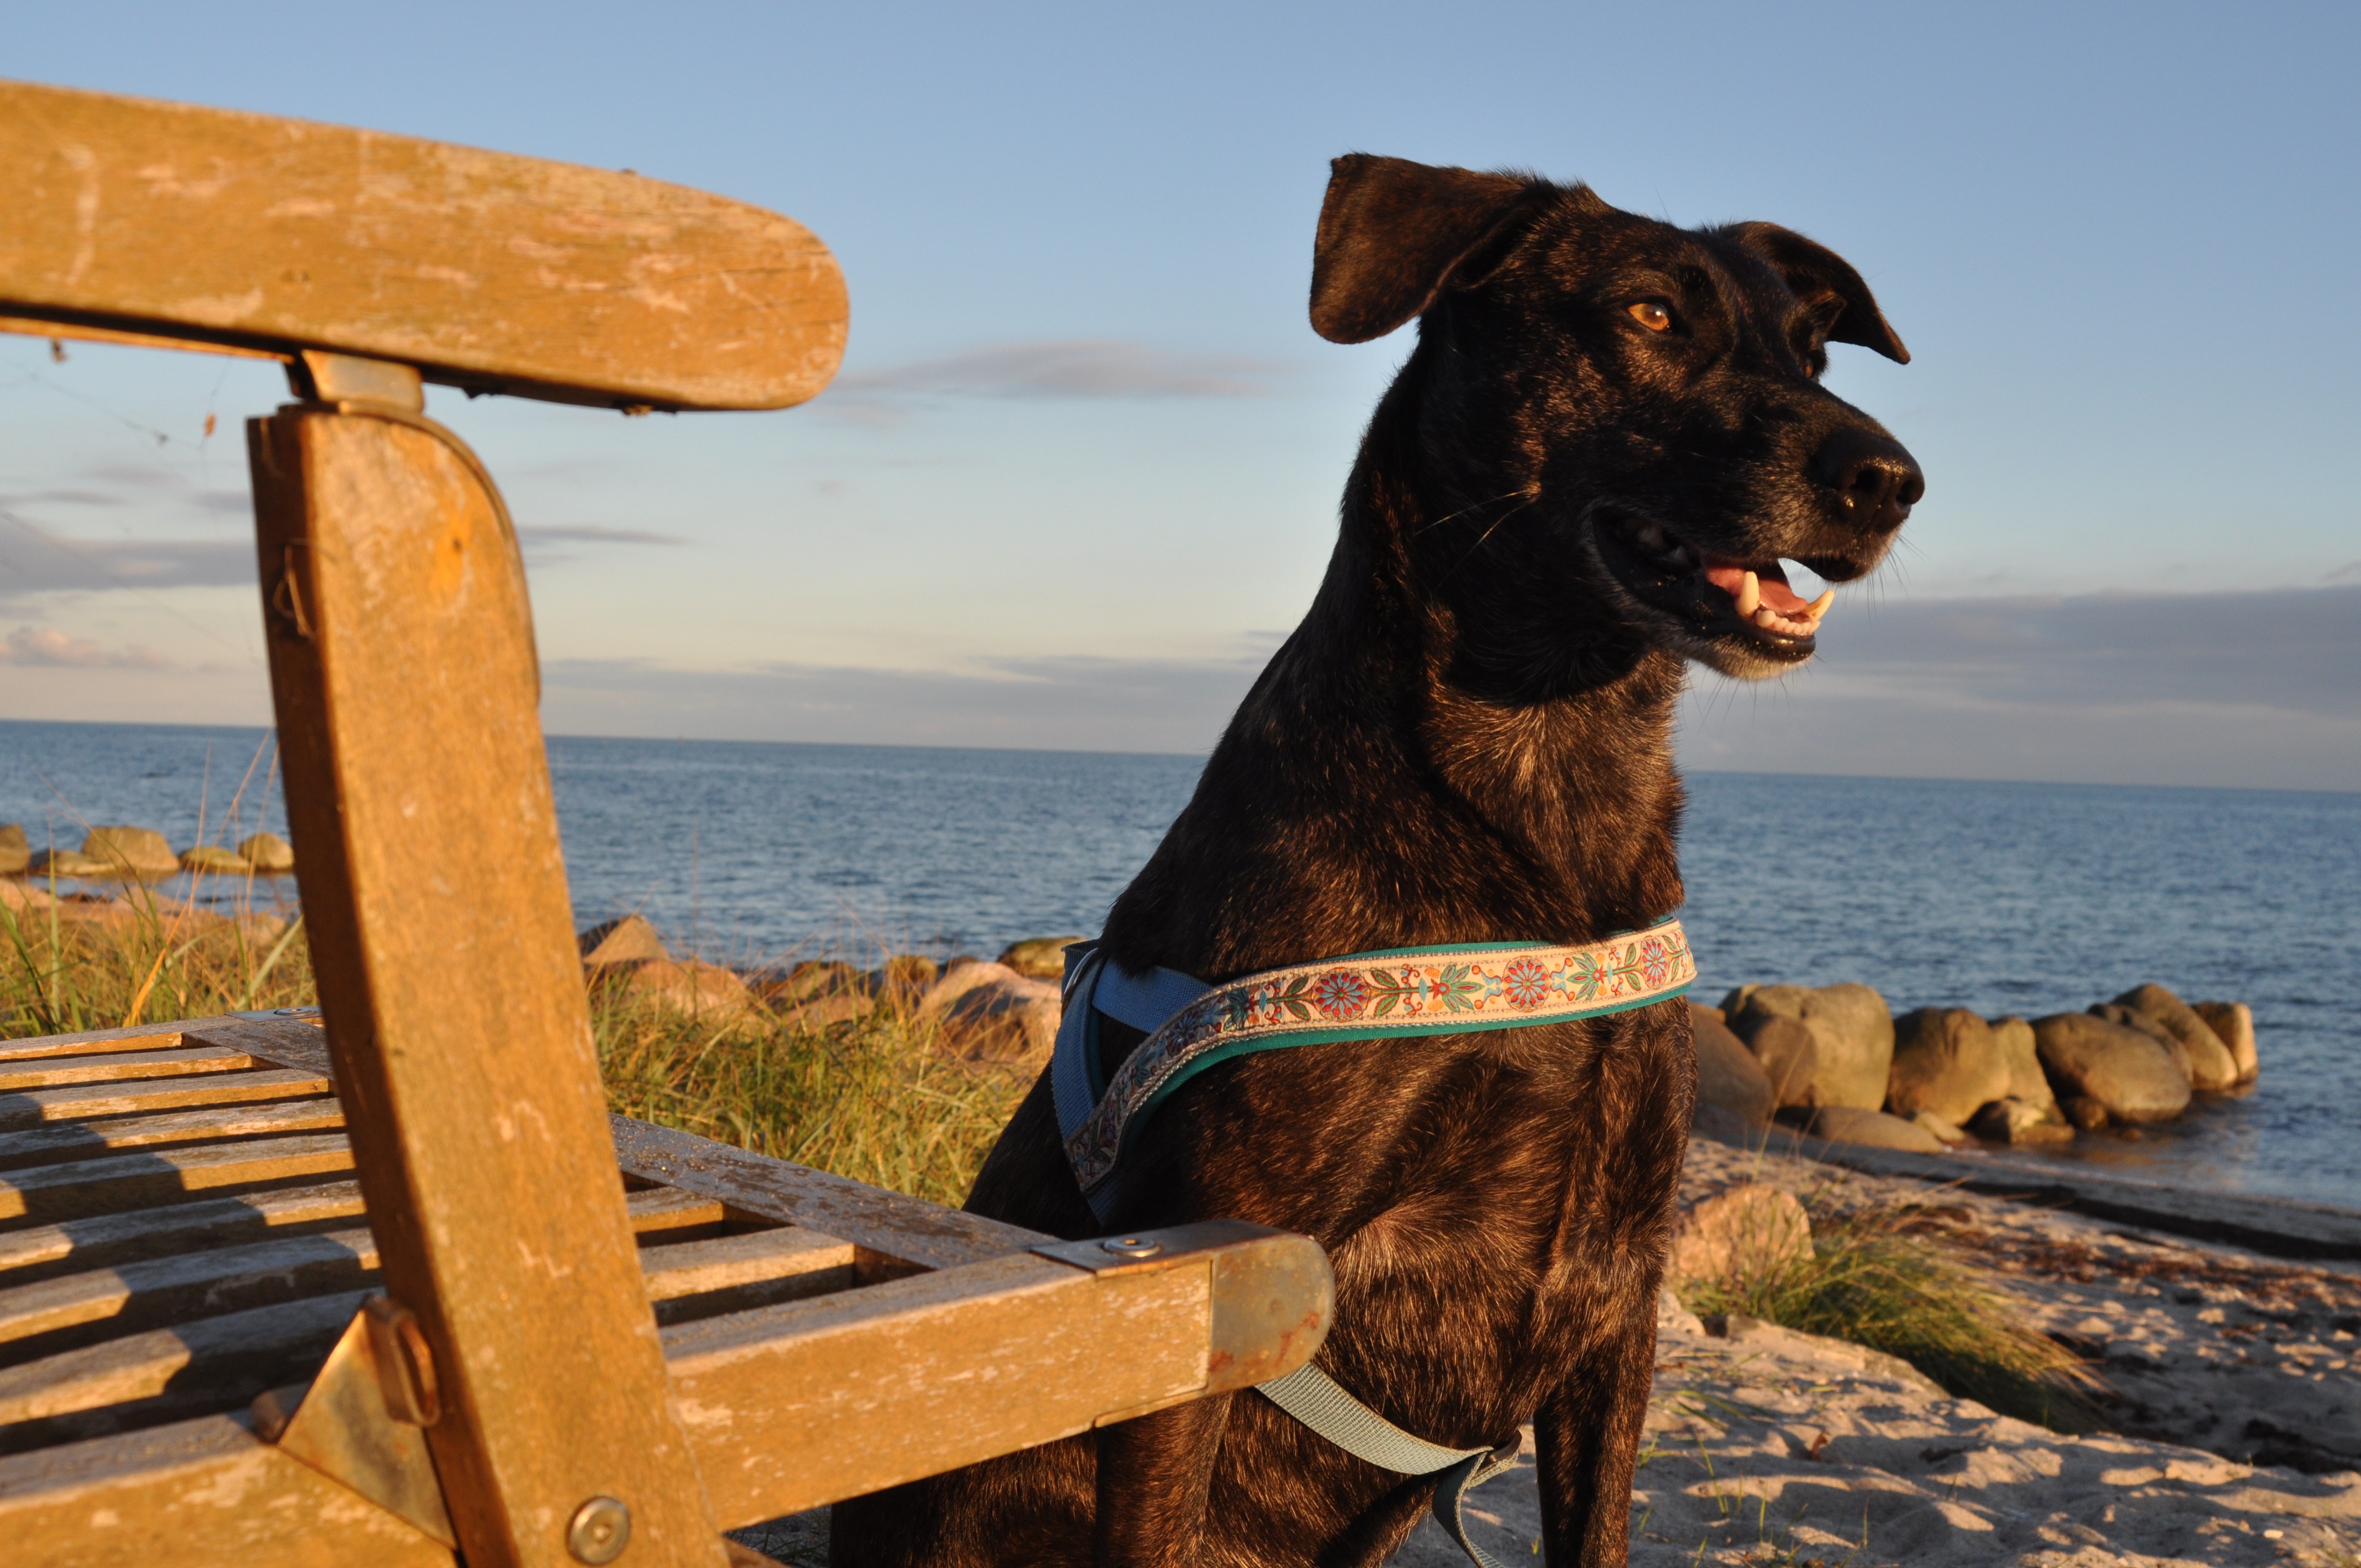
beach, sea, wood, dog, animal, vacation, pet, mammal, most beach, dog on beach, dog like mammal